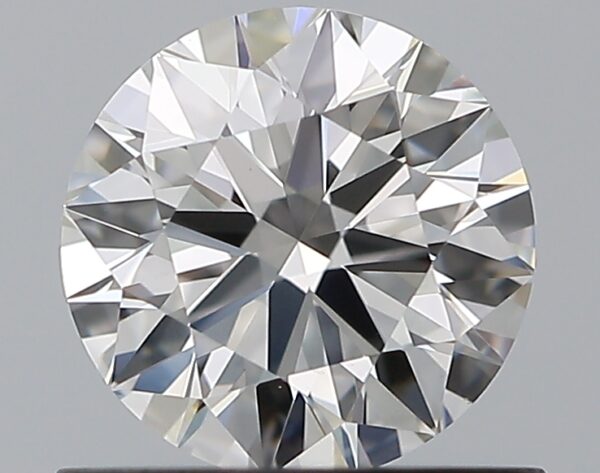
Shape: round
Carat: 0.7
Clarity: VS1
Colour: G
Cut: EX
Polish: EX
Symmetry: EX
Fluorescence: N
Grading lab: GIA
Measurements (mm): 5.7 x 5.72 x 3.48